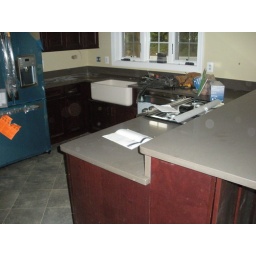
Side of kitchen cabinet (code requires a light switch on the near side of the stove)